Dunhua railway station

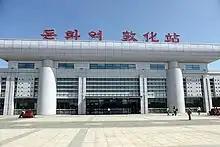

Dunhua railway station is a second-class railway station in Dunhua, Yanbian, Jilin. It was built in 1928.